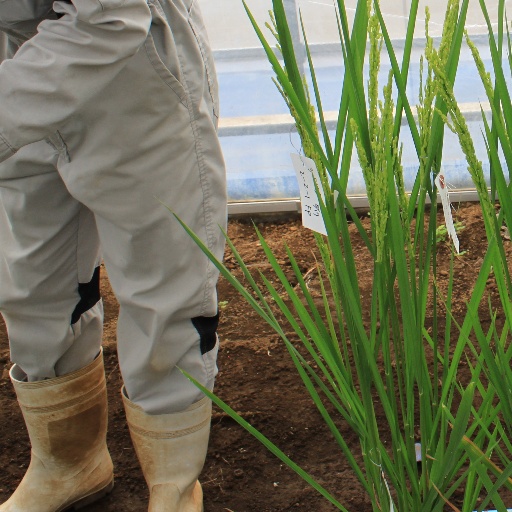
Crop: rice